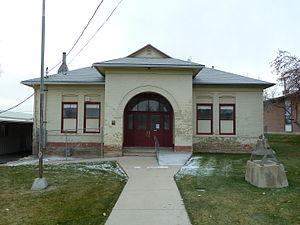
Cedar Fort est une municipalité américaine située dans le comté d'Utah en Utah.